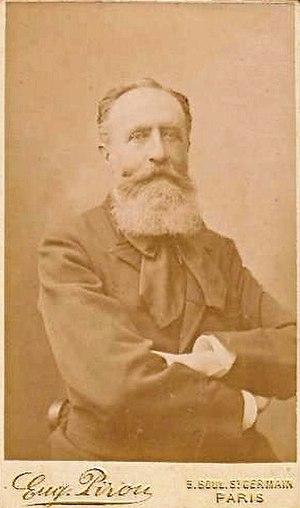
La famille de Rochechouart de Mortemart est la branche cadette de la maison de Rochechouart, famille et branche subsistantes de la noblesse française. Les seigneurs de Mortemart accèdèrent au titre de duc et pair de France par lettres patentes du roi Louis XIV en 1663.